Giacomo Matteotti

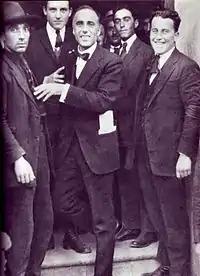
Matteotti with fellow supporters during 1920s.

The involvement of Benito Mussolini in the assassination is much debated. Historians have suggested different theories over the years.